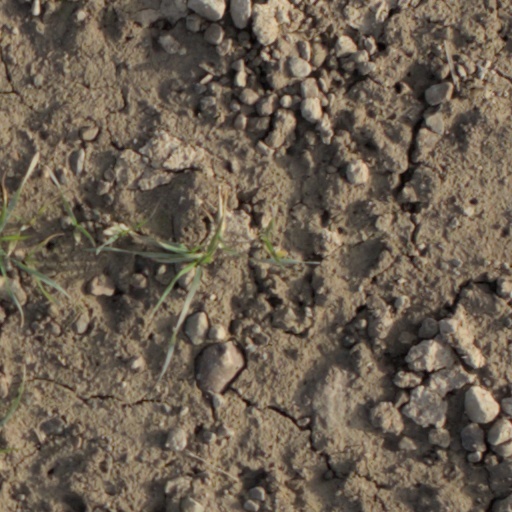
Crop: wheat